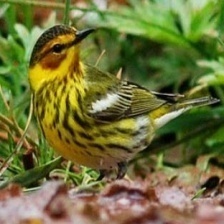
Species: CAPE MAY WARBLER
Scientific name: SETOPHAGA TIGRINA